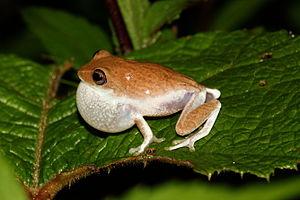
Pseudophilautus hoffmanni est une espèce d'amphibiens de la famille des Rhacophoridae.